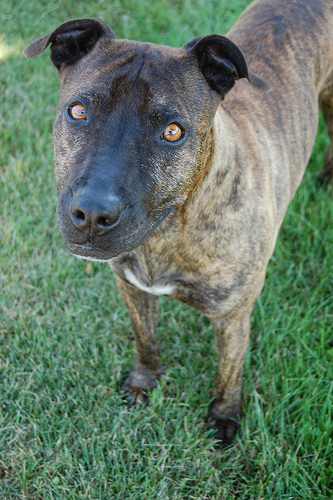
Animal: dog
Breed: staffordshire_bull_terrier